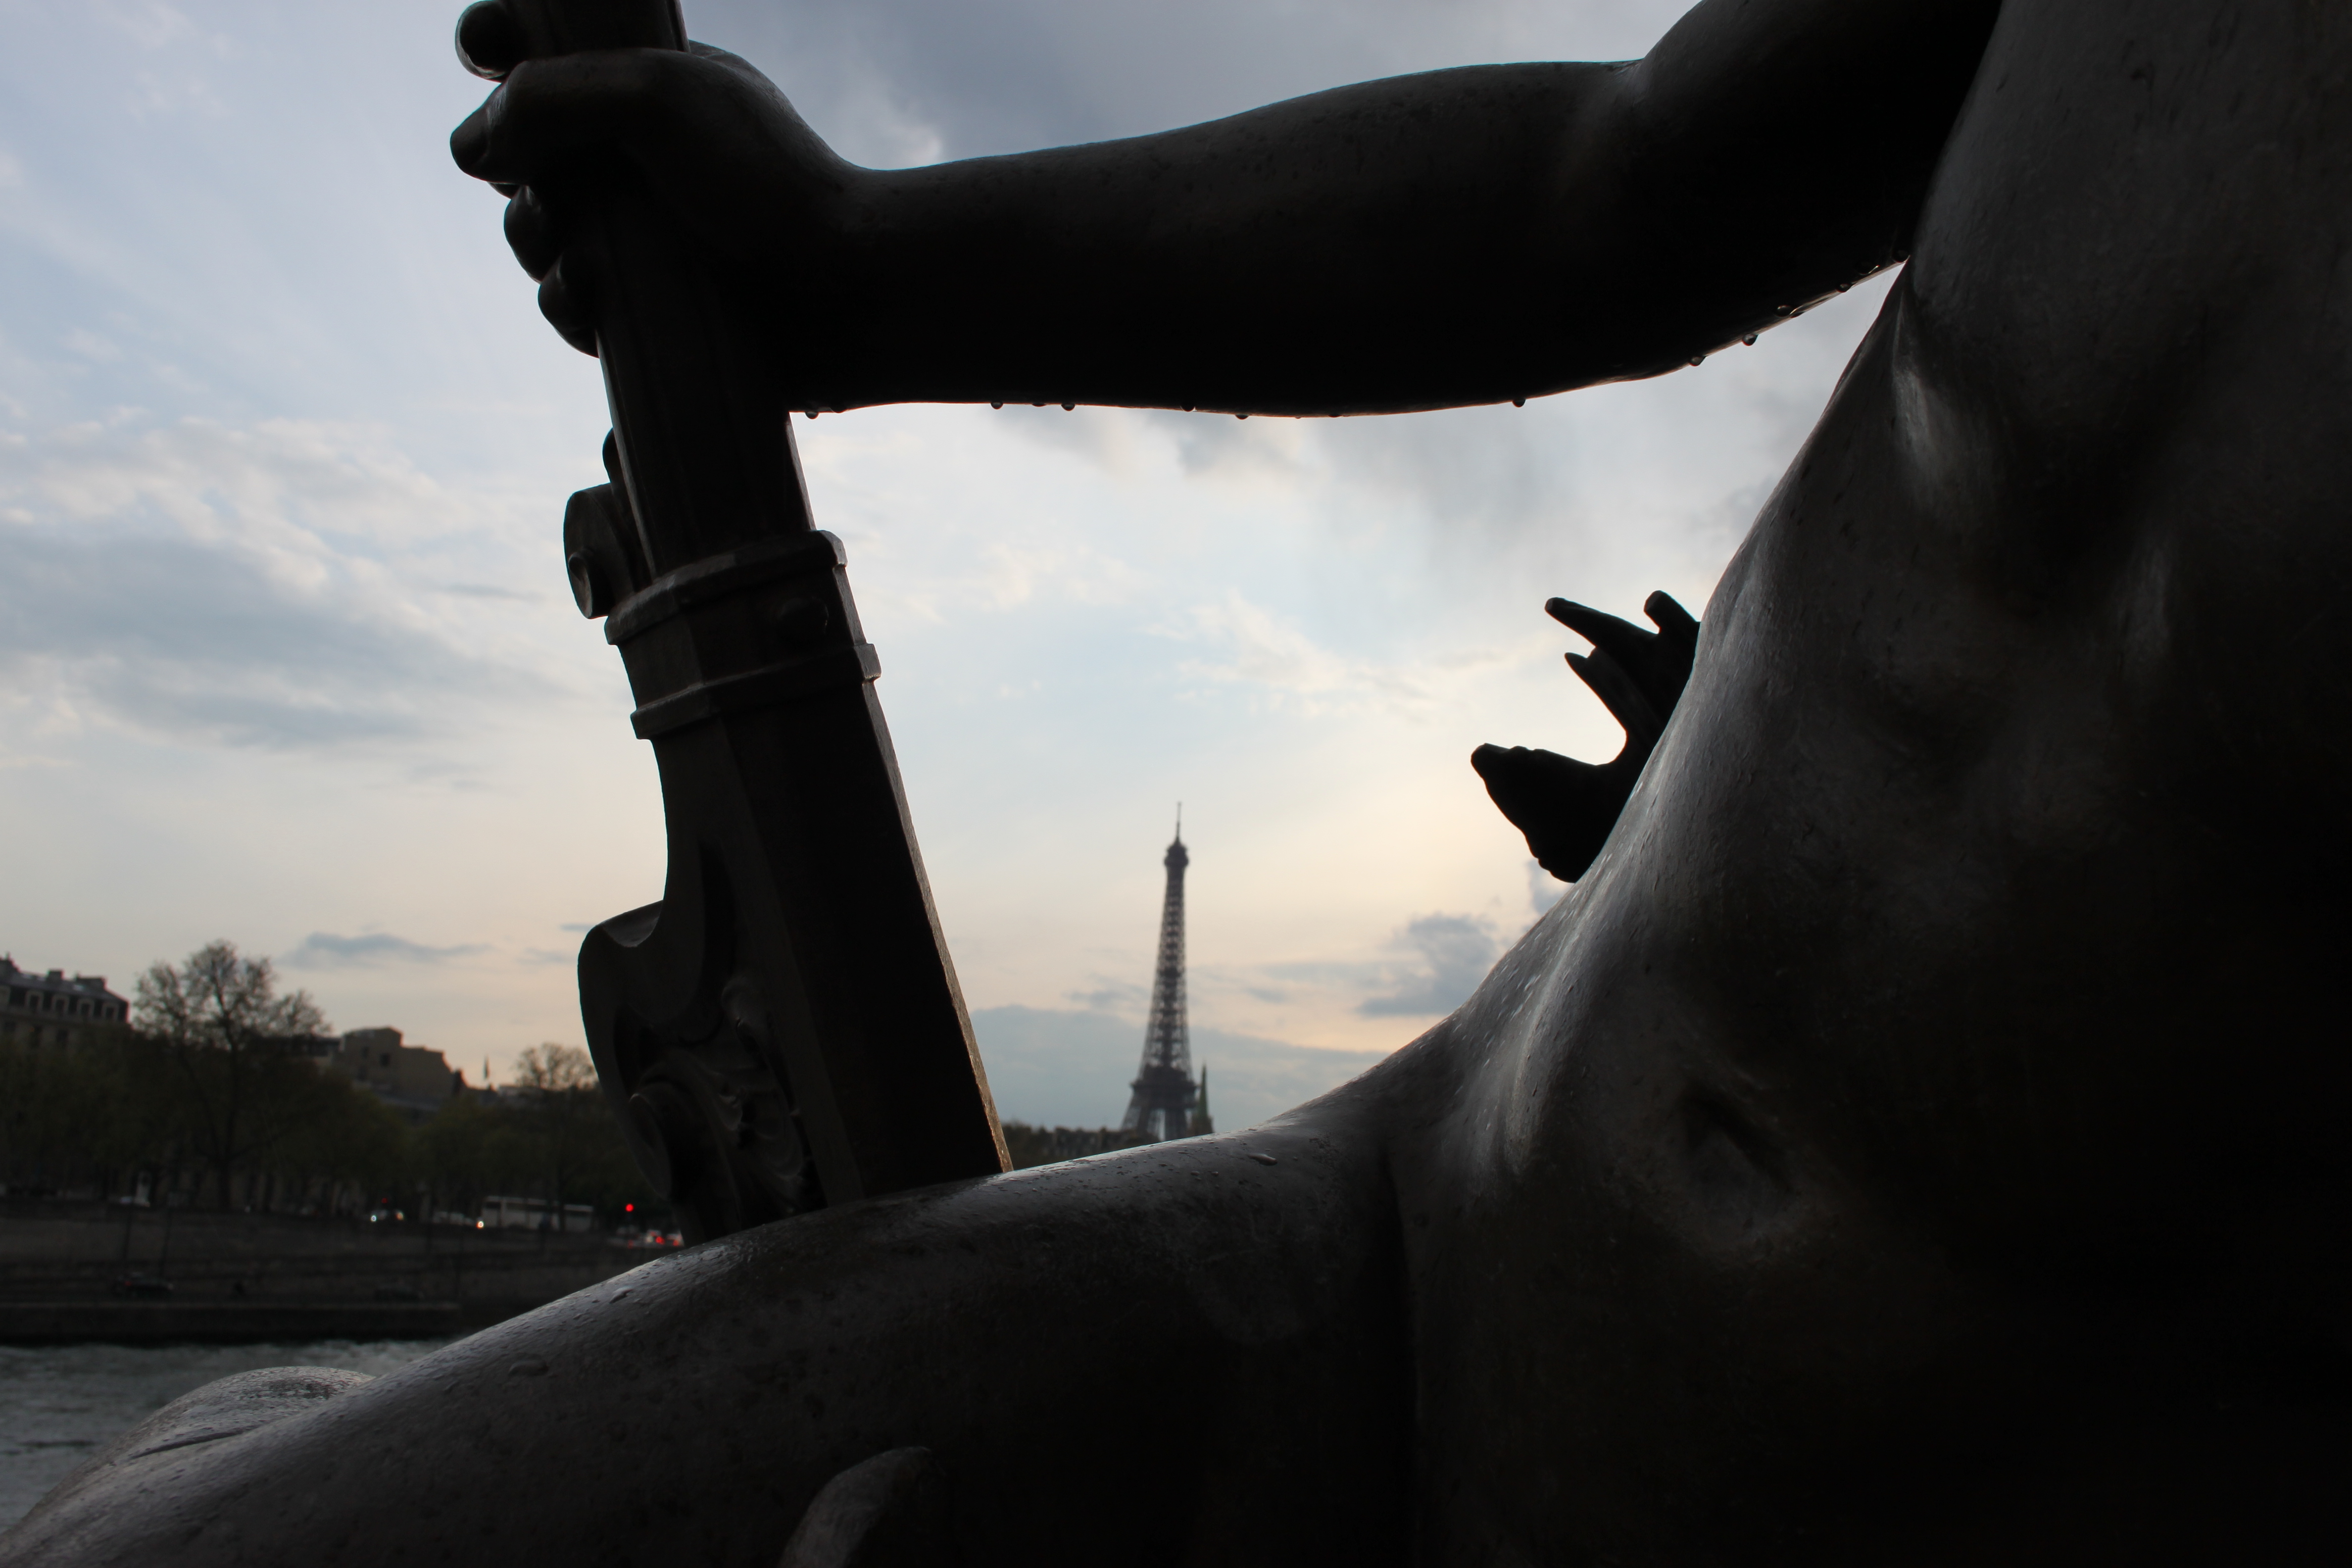
paris, statue, sky, sculpture, monument, water, cloud, tree, vehicle